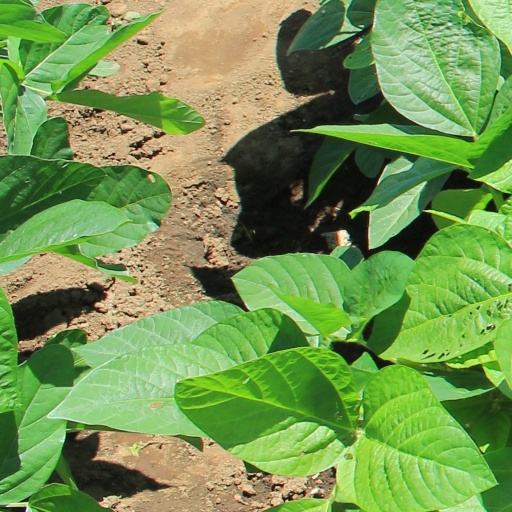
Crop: soybean